Lawrence Power

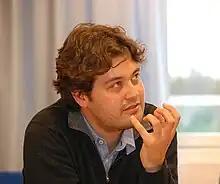
Power in 2011

Lawrence Power is a British violist, born 1977, noted both for solo performances and for chamber music with the Nash Ensemble and Leopold String Trio.